Jerichow Monastery

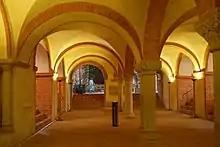
The crypt is not really "hidden"

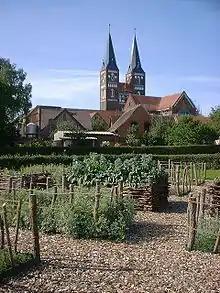

The Jerichow Monastery may look and feel like a cloister but it was actually a collegiate church with its own dormitory. That is because its founders and original occupiers were canons, not monks. These canons are secular priests who perform mainly pastoral duties, including the missions, and therefore do not live in seclusion. Nevertheless, because of its appearance, Jerichow is commonly mentioned as a monastery. In contrast, the structurally and canonically identical buildings next to the Cathedrals of Magdeburg, Havelberg and Brandenburg an der Havel are "not" described as monasteries. They are described as "collegiate churches" (cathedral chapters). In all four cases, they were handled by branches of the Premonstratensian Order, who were not monks but regular canons.